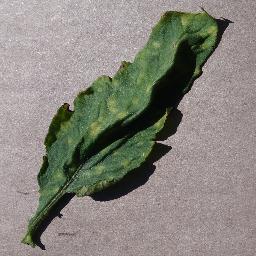
Label: Tomato___Leaf_Mold